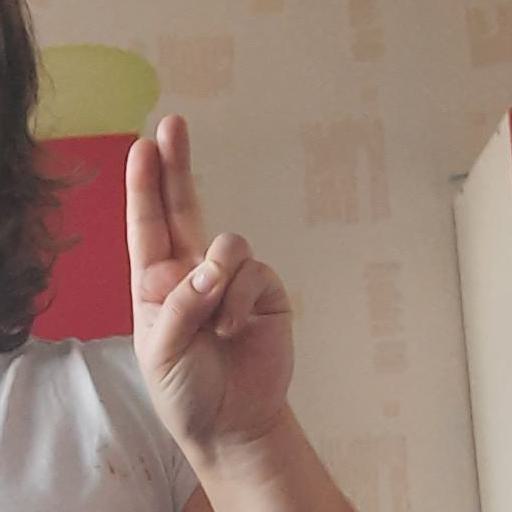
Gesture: two_up